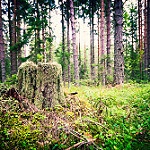
Label: forest